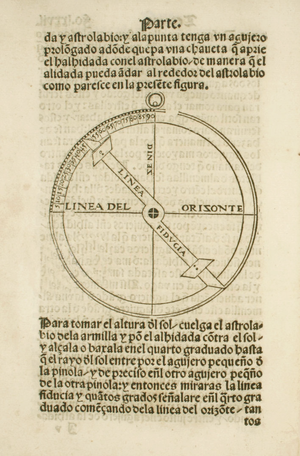
Astrolabe nautique
L’astrolabe nautique est un ancien instrument de navigation servant principalement à faire le point, soit déterminer la latitude.